Spy Ship (film)

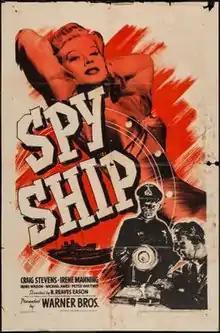
Theatrical release poster

Spy Ship is a 1942 American Warner Bros. B picture drama film directed by B. Reeves Eason and written by Robert E. Kent. The film, a remake of "Fog Over Frisco" that was based on the short story "The Five Fragments" by George Dyer stars Craig Stevens, Irene Manning (playing a character based on Laura Ingalls), Maris Wrixon, Tod Andrews, Peter Whitney and John Maxwell. The film was released by Warner Bros. on June 6, 1942.